Carl Daniel Ekman

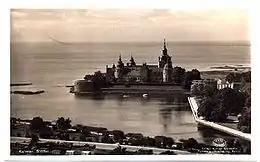
Kalmar Castle in the early 20th century.

Ekman was the sixteenth and final child born in a 28-year period to Otto Christian Ekman at his home at 36 Södra Långgatan in Kalmar, Sweden. Carl Daniel was the third child born to Otto Christian's second wife, Maria Louise Indebetou, formerly of Forshaga. Otto Christian was a medical doctor who served at Kalmar Castle. Otto's father had been a pewterer in Malmö.